James Ogilvie-Grant, 11th Earl of Seafield

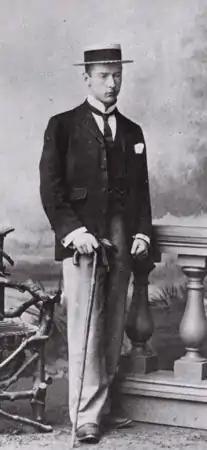
The 11th Earl of Seafield

Seafield was born on 18 April 1876 in Oamaru, North Otago, New Zealand. He was the eldest son of Francis Ogilvie-Grant, 10th Earl of Seafield and Anne Trevor Corry Evans, daughter of Major George Evans. He had six siblings, including his brother, Trevor Ogilvie-Grant.